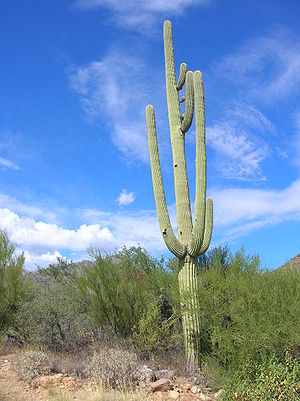
Kæmpekaktus-slægten
Kæmpekaktus (Carnegiea gigantea)
Kæmpekaktus (Carnegiea gigantea)
Kæmpekaktus-slægten er monotypisk, dvs. at den kun indeholder én art, nemlig den nedennævnte. Se beskrivelsen dér. Slægten har tidligere været en del af en anden kaktusslægt, Cereus.